Phil Esposito

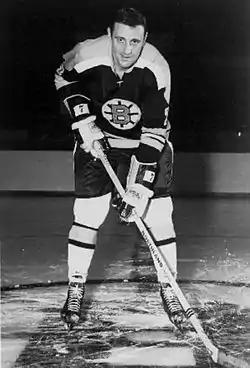
Esposito with the Boston Bruins in 1969.

In 1967, Esposito was dealt with Ken Hodge and Fred Stanfield to the Boston Bruins in a blockbuster trade. While Hodge and Stanfield rose to become stars in Boston, Esposito blossomed into the greatest scorer of his day. In 1969, he became the first NHL player to score 100 points in a season, far eclipsing the "century" mark with a record 126. He would fall a single point shy in 1970, then reached triple digits again the next five years running. Along the way, he captured the Art Ross Trophy as the top regular-season scorer in 1969 and 1971 to 1974, and led the League in goals six straight seasons between 1969–70 and 1974–75.